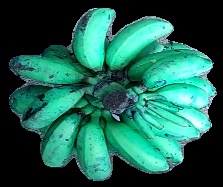
Variety: rasbale
Grade: grade3